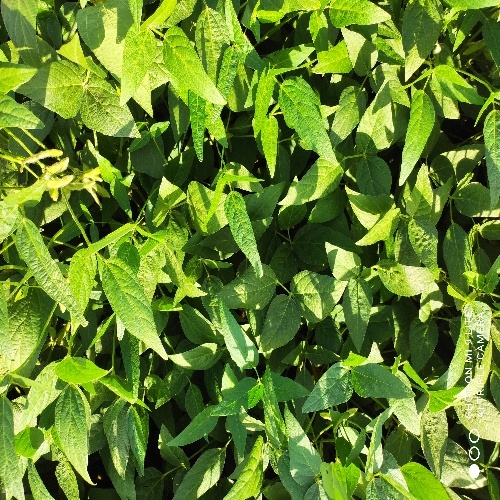
Label: Healthy